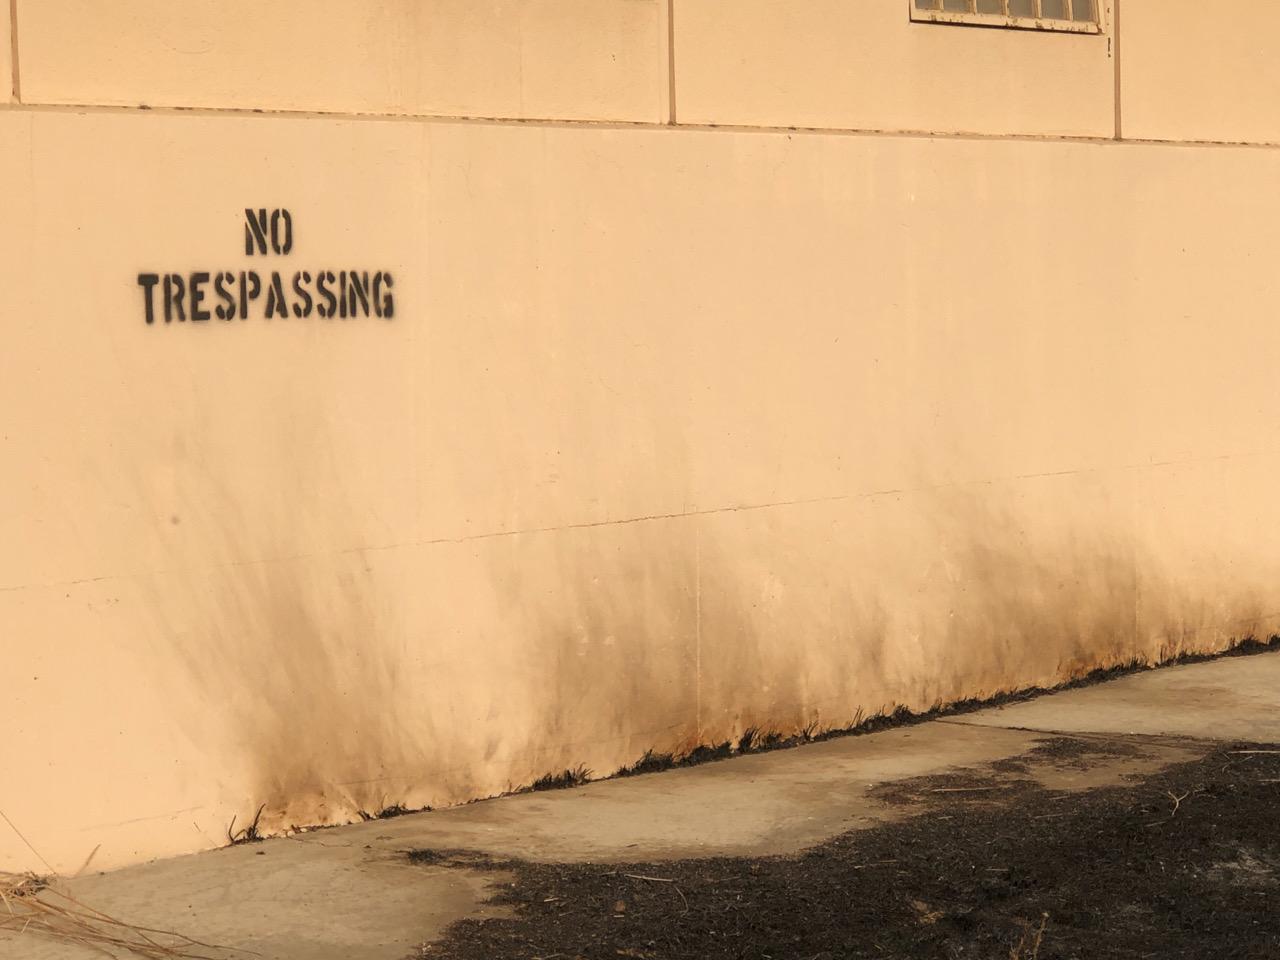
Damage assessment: affected